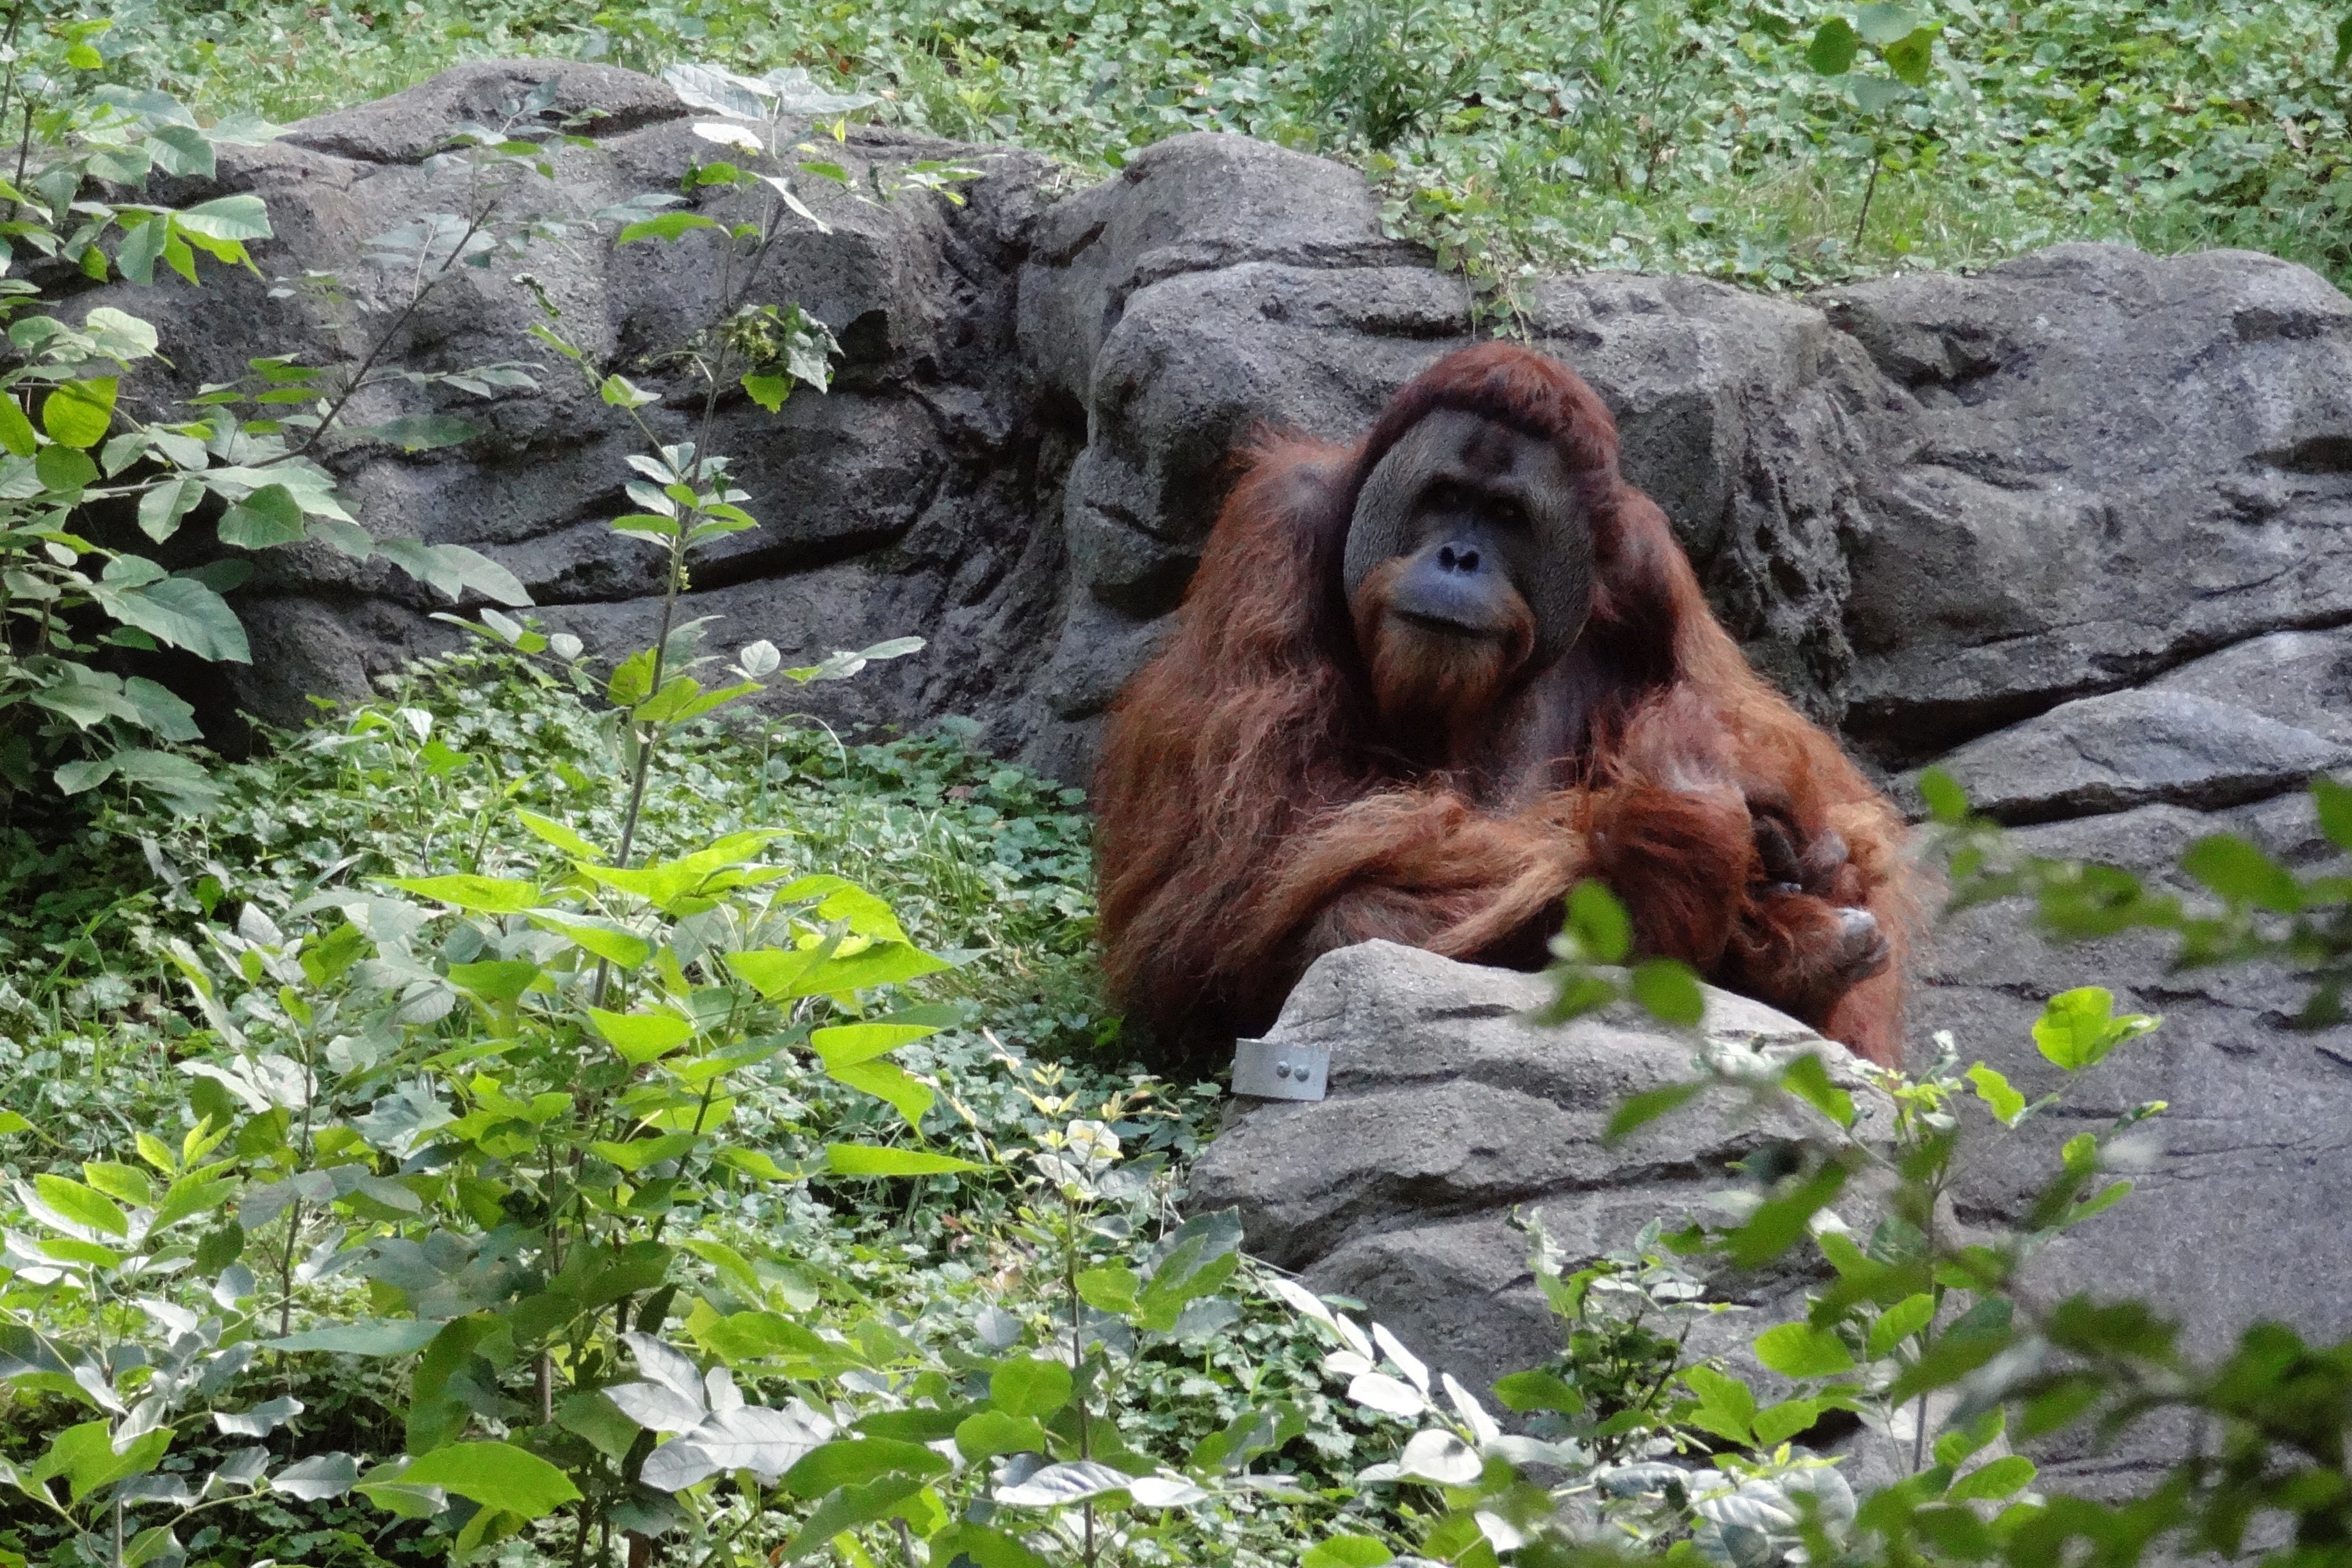
wildlife, zoo, jungle, mammal, monkey, fauna, primate, ape, orangutan, rainforest, outdoor recreation, great ape